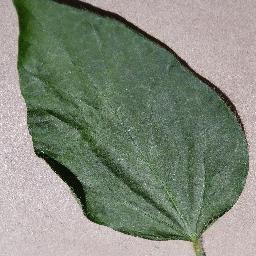
Label: Soybean___healthy